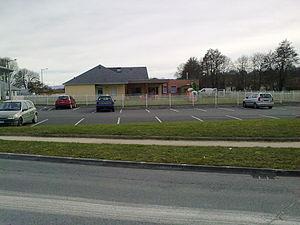
Crèche de Morlaàs
Morlaàs est une commune française située dans le département des Pyrénées-Atlantiques, en région Nouvelle-Aquitaine.